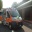
Label: ambulance